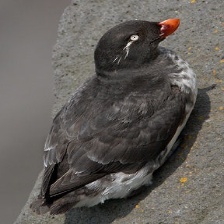
Species: PARAKETT  AUKLET
Scientific name: AETHIA PSITTACULA